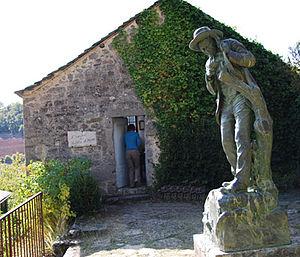
Saint-Léons est une commune française située dans le département de l'Aveyron, en région Occitanie.
Jean-Henri Casimir Fabre, né le 21 décembre 1823 à Saint-Léons, mort le 11 octobre 1915 à Sérignan-du-Comtat, est un homme de sciences, un humaniste, un naturaliste, un entomologiste éminent, un écrivain passionné par la nature et un poète français de langue occitane et française, lauréat de l'Académie française et d'un nombre élevé de prix.